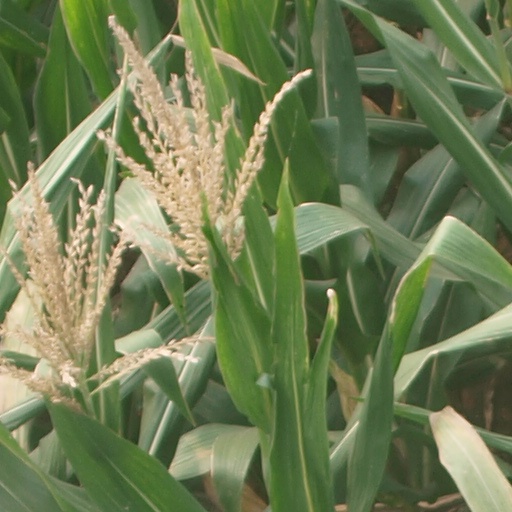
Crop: maize; corn